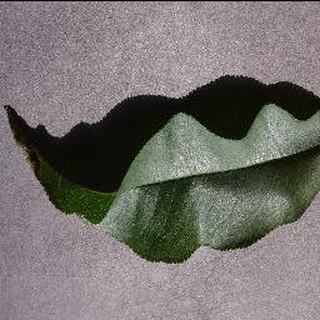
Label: healthy_peach